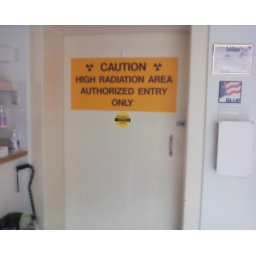
Sign says it all - Joe's cane sitting against door